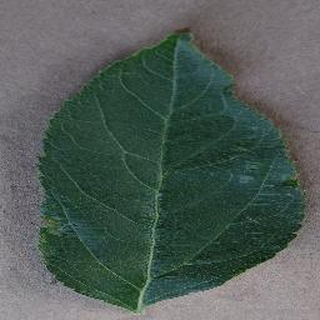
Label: healthy_apple